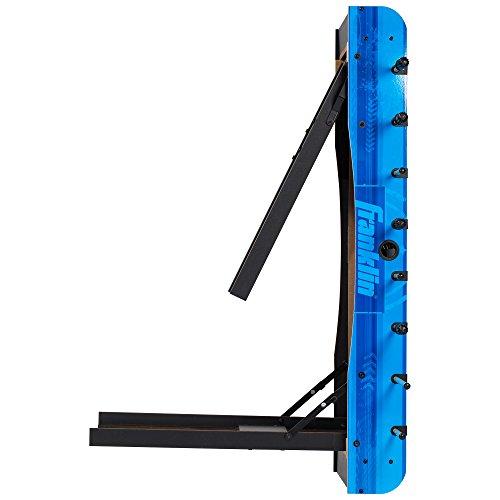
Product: Franklin Sports 48" Authentic Foosball Set
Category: Sports & Outdoors | Sports & Fitness | Leisure Sports & Game Room | Arcade & Table Games | Foosball | Foosball Tables
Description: Solid classic black and White foosball balls.
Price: $59.99
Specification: Item Weight:         35.2 pounds    |Shipping Weight: 38 pounds (View shipping rates and policies)|ASIN: B075W2JYSM|Item model number: 54084X|    #90    in Foosball Tables